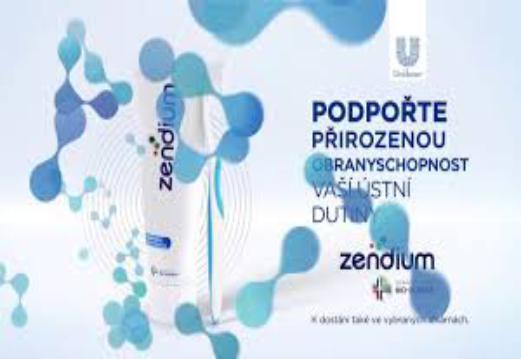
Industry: Medical